Cher

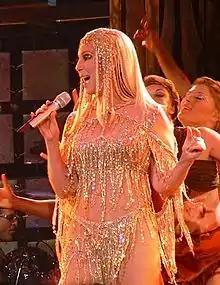
Cher on (2002–2005), the highest-grossing tour by a female artist at the time

Director Mike Nichols, who had seen Cher onstage in "Jimmy Dean", offered her the part of Dolly Pelliker, the lesbian roommate of Karen Silkwood (played by Meryl Streep) in the 1983 biopic "Silkwood". Audiences initially questioned Cher's acting ability; she later recalled attending a film screening where the crowd laughed upon seeing her name in the opening credits. For "Silkwood", Cher was nominated for the Academy Award for Best Supporting Actress and won a Golden Globe Award in the same category.